Maud Sulter

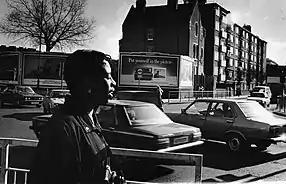
Photo for the exhibit "Testimony: Three Blackwomen Photographers: Brenda Agard, Ingrid Pollard, Maud Sulter" at Camerawork London.

Sulter participated in "The Thin Black Line" exhibition, curated by Lubaina Himid at the ICA in London in 1985. The exhibition displayed the art of Black and Asian women artists, re-centring the visibility of Black and Asian art in the British art scene. Sulter and Himid worked closely together on projects, curating and exhibiting their work together.